Dylan McDermott

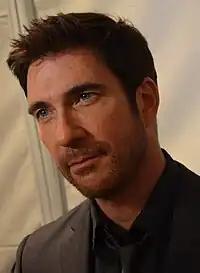
McDermott at the 2012 PaleyFest

In 2004, McDermott starred alongside Julianna Margulies four-part mini-series "The Grid", playing FBI Special Agent Max Canary in an anti-terrorist unit. Returning to theater in 2006, the actor played a returned soldier suffering from post-traumatic stress disorder in the Ensler's play "The Treatment". In 2007, McDermott starred in the television series "Big Shots". Due to low viewership, the show was canceled in January 2008 after 11 episodes without completing the planned 13-episode season. On October 30, 2008, "TV Guide" reported that McDermott was due to co-star alongside Shannen Doherty in the film "Burning Palms", a satire based on Los Angeles stereotypes told through five intertwining storylines.